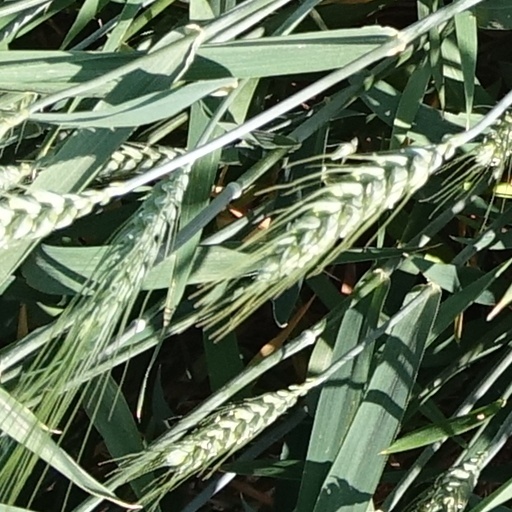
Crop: wheat